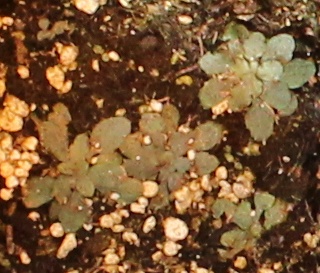
Label: Horseweed